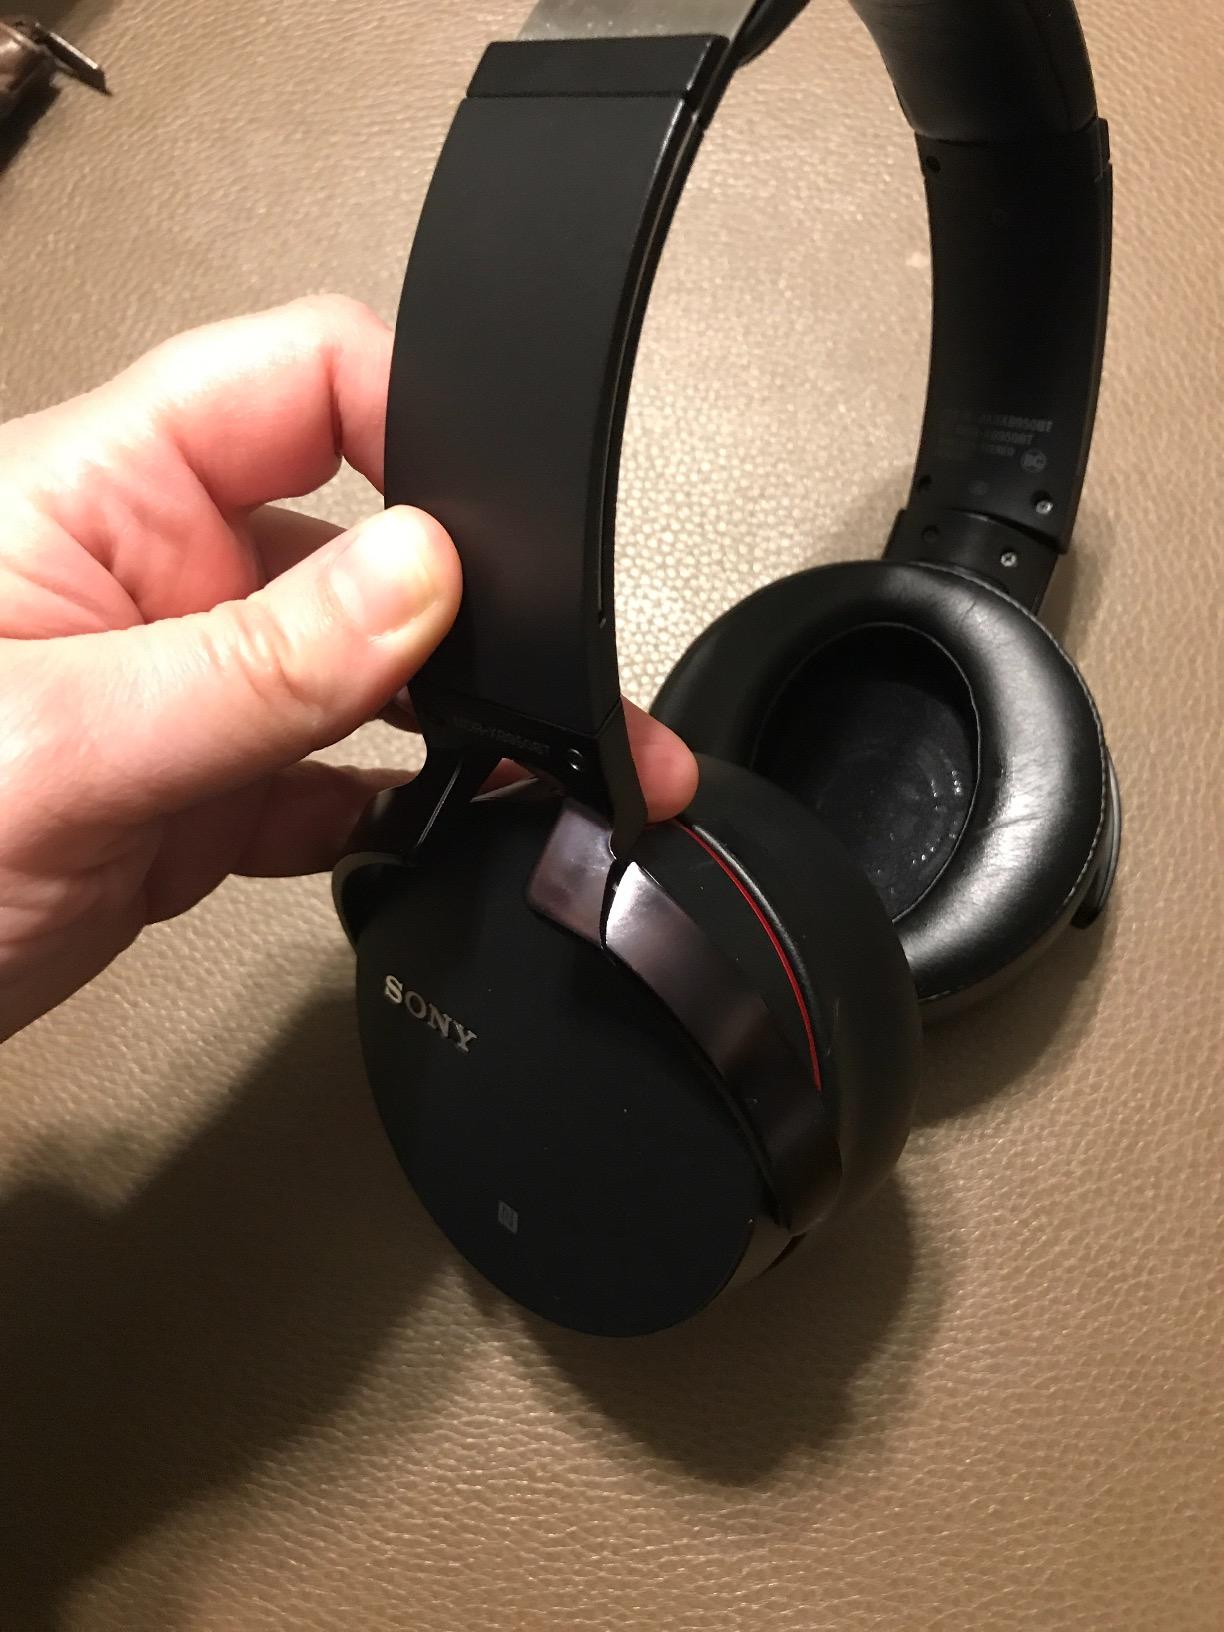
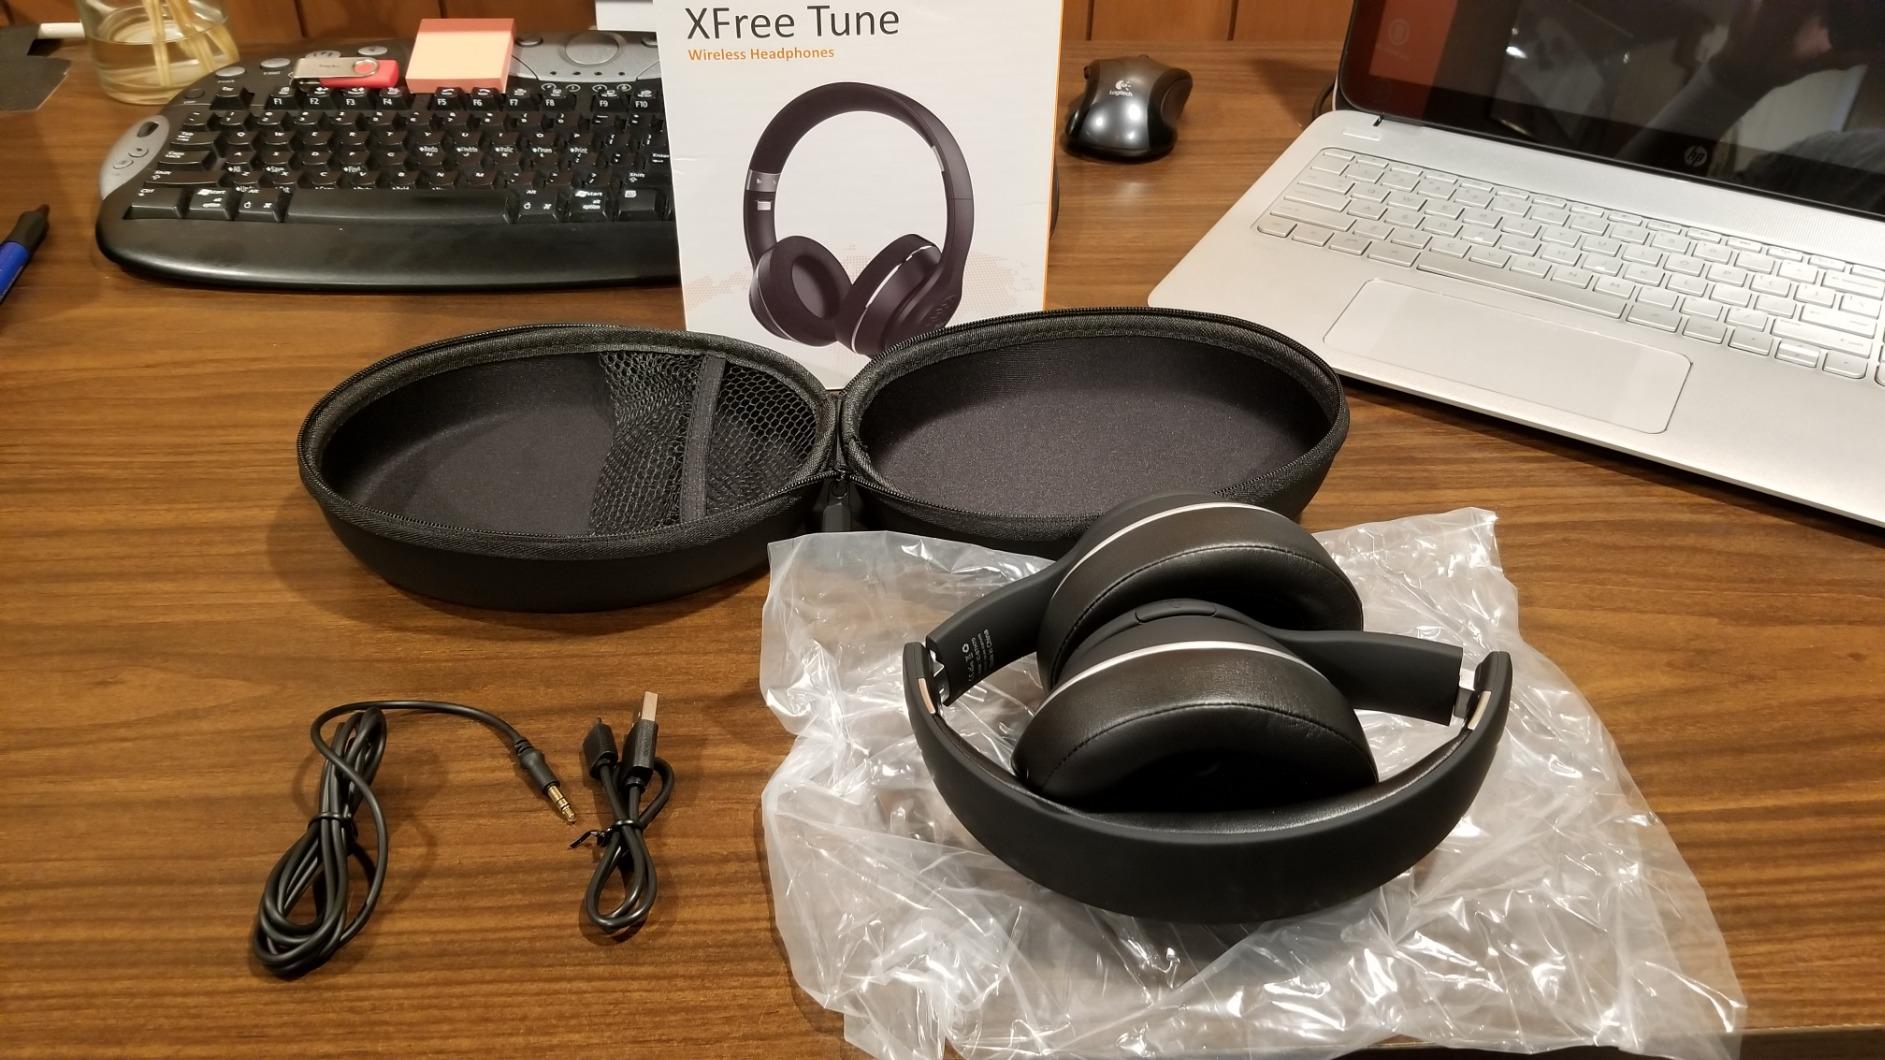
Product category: headphones
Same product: no